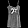
Label: Dress